HESA Ababil

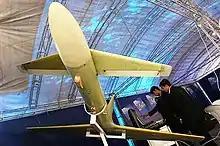
The underside of an Ababil-2.

Ababil-5 was first unveiled on April 18, 2022 during the Iran Army Day. It has a Rotax-915 engine (or a similar model) with 141 horsepower. The Ababil-5 drone boasts a flight duration of 12 hours in combat mode, and up to 24 hours in reconnaissance mode. It can carry four guided anti-tank missiles (Almas series) with a range of 10 kilometers or six Qaem-1 precision-guided bombs (Qaem series) weighing 12.5 kilograms with a range of 40 kilometers or four Qaem-5 weighing 20 kilograms with a range of 40 kilometers. The drone is used in reconnaissance and surveillance or combat roles.